Nuclear acoustic resonance

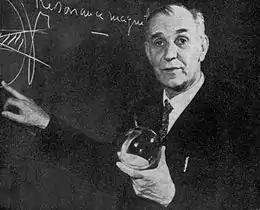
French Physicist Alfred Kastler

Nuclear acoustic resonance was first discussed in 1952 when Semen Altshuler proposed that the acoustic coupling to nuclear spins should be visible. This was also proposed by Alfred Kastler around the same time. From his specialization in the field, Altshuler theorized the nuclear spin-acoustic phonon interactions which resulted with experimentation in 1955. The experiments led physicists to suggest that nuclear acoustic resonance coupling in metals could be formulated and observed, with modern physicists discussing the many properties of nuclear acoustic resonance, although it is not a widely known concept. Concepts of nuclear acoustic resonance in objects have been theorized and predicted by many physicists, but it was not until in 1963 when the first observation of the phenomenon occurred in solid aluminum along with observation of its dispersion in 1973, and subsequently, the first experimental nuclear acoustic resonance in liquid gallium in 1975. However, the aspect of acoustic spin resonance has been observed by Bolef and Menes in 1966 through samples of indium antimonide where nuclear spins were shown to absorb acoustic energy exhibited by the sample.